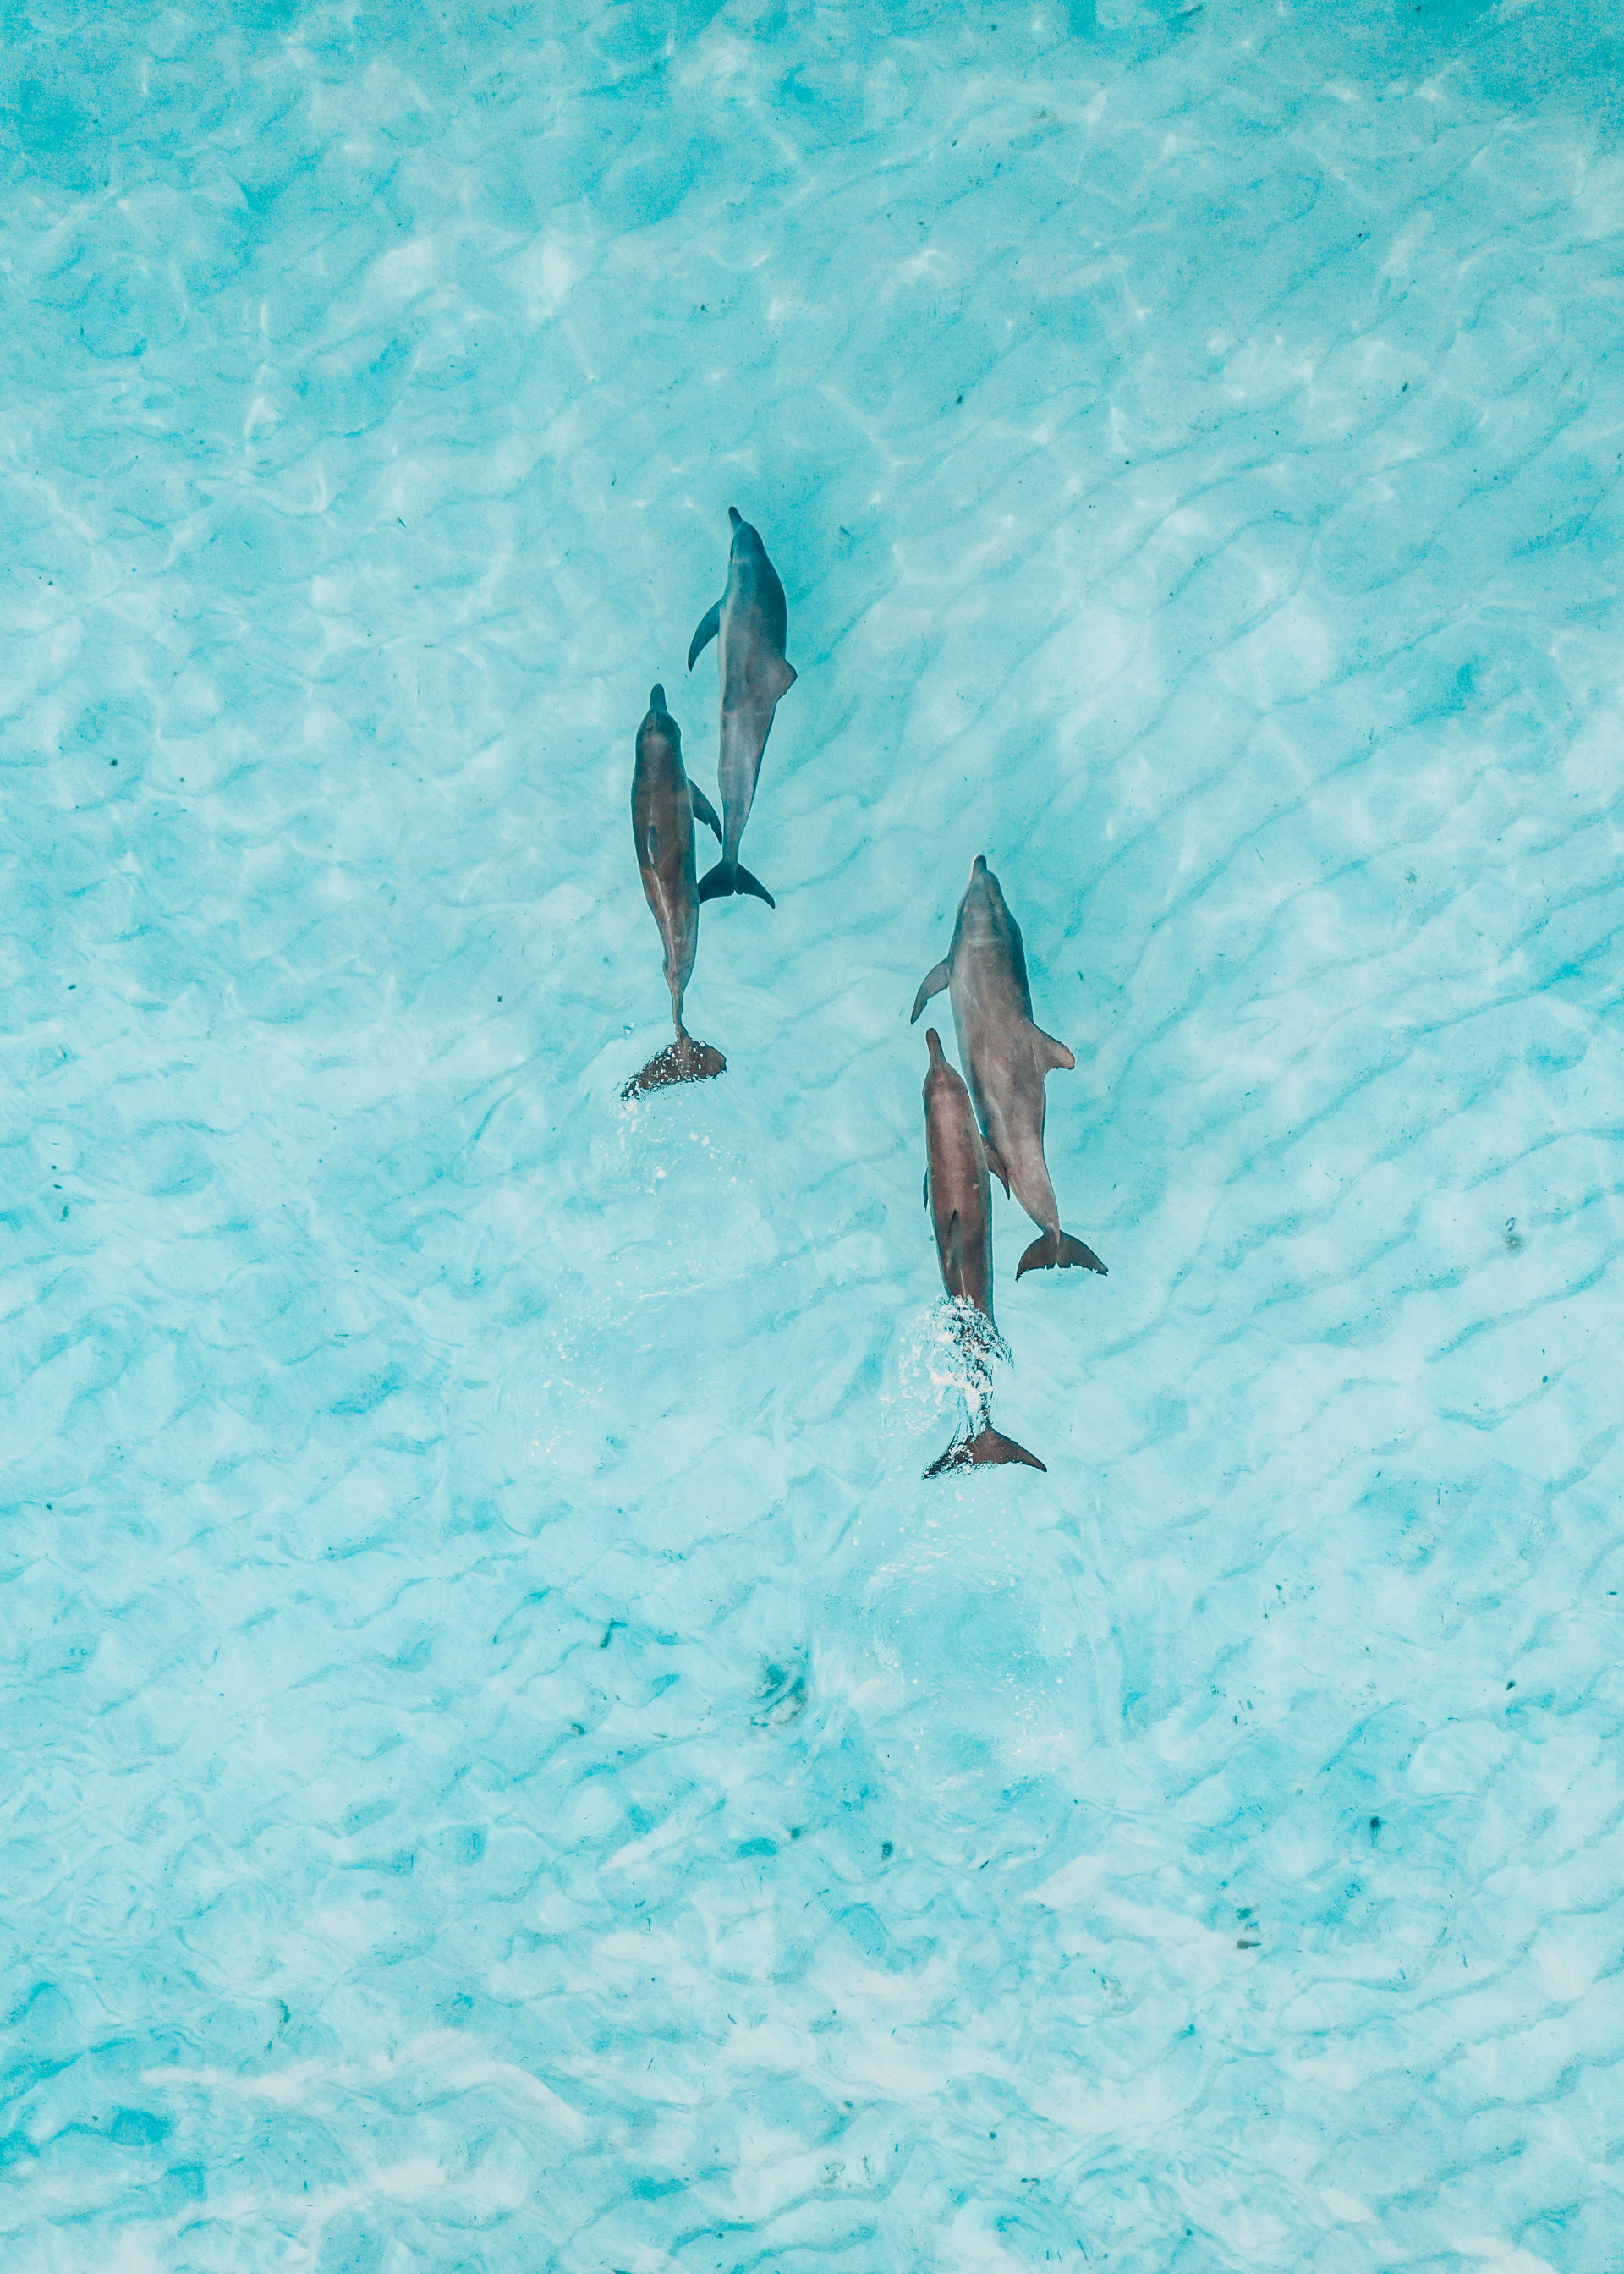
sea, water, bird, azure, beak, fin, aqua, mythical creature, wing, lake, common bottlenose dolphin, feather, seabird, electric blue, dolphin, liquid, wildlife, water bird, marine biology, ocean, wind wave, bottlenose dolphin, marine mammal, common dolphins, wind, charadriiformes, wave, fish, recreation, flight, cetacea